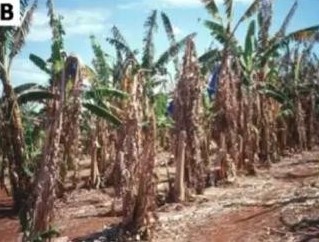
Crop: unknown
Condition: banana_panama_disease